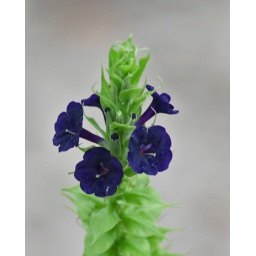
Taken in Camarones, Colombia, Dec. 2009. These flowers were being used by butterflies and the Buffy Hummingbird.